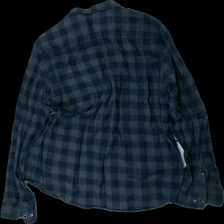
View: back
Type: Shirt
Category: Men
Brand: H&M
Colors: Blue, Grey
Material: 100% cotton
Pattern: Checkered print
Cut: Regular
Size: L
Season: All
Price range: 50-100
Recommended usage: Reuse